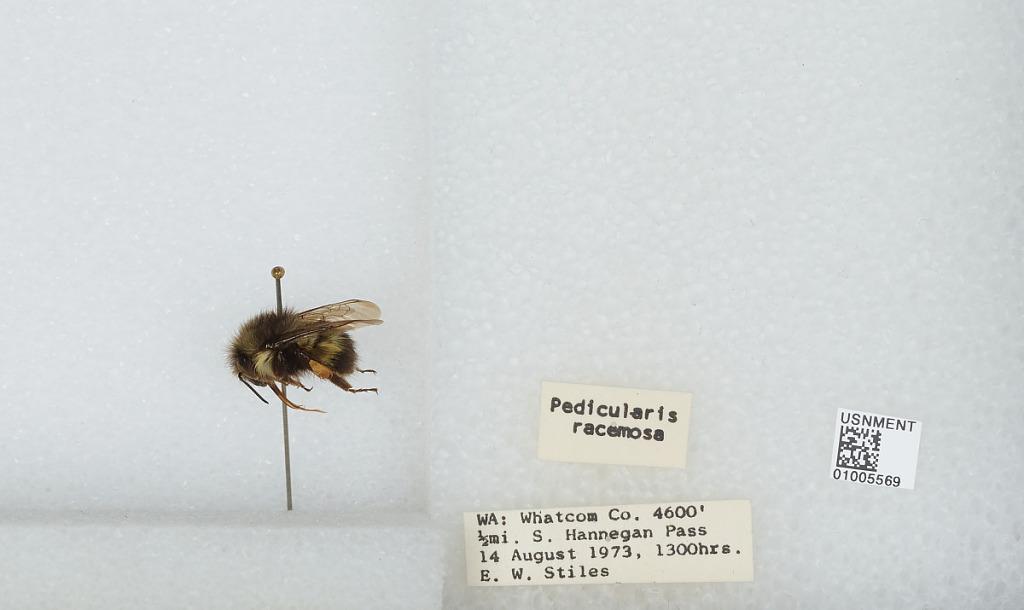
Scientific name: Bombus (Pyrobombus) flavifrons Cresson
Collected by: E. Stiles
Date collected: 1973-8-14
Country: United States
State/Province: Washington
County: Whatcom
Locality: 1/2 mile south of Hannegan Pass
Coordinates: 48.8767, -121.533